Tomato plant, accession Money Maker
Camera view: tilt-top (135 deg); turntable rotation: 300 degrees
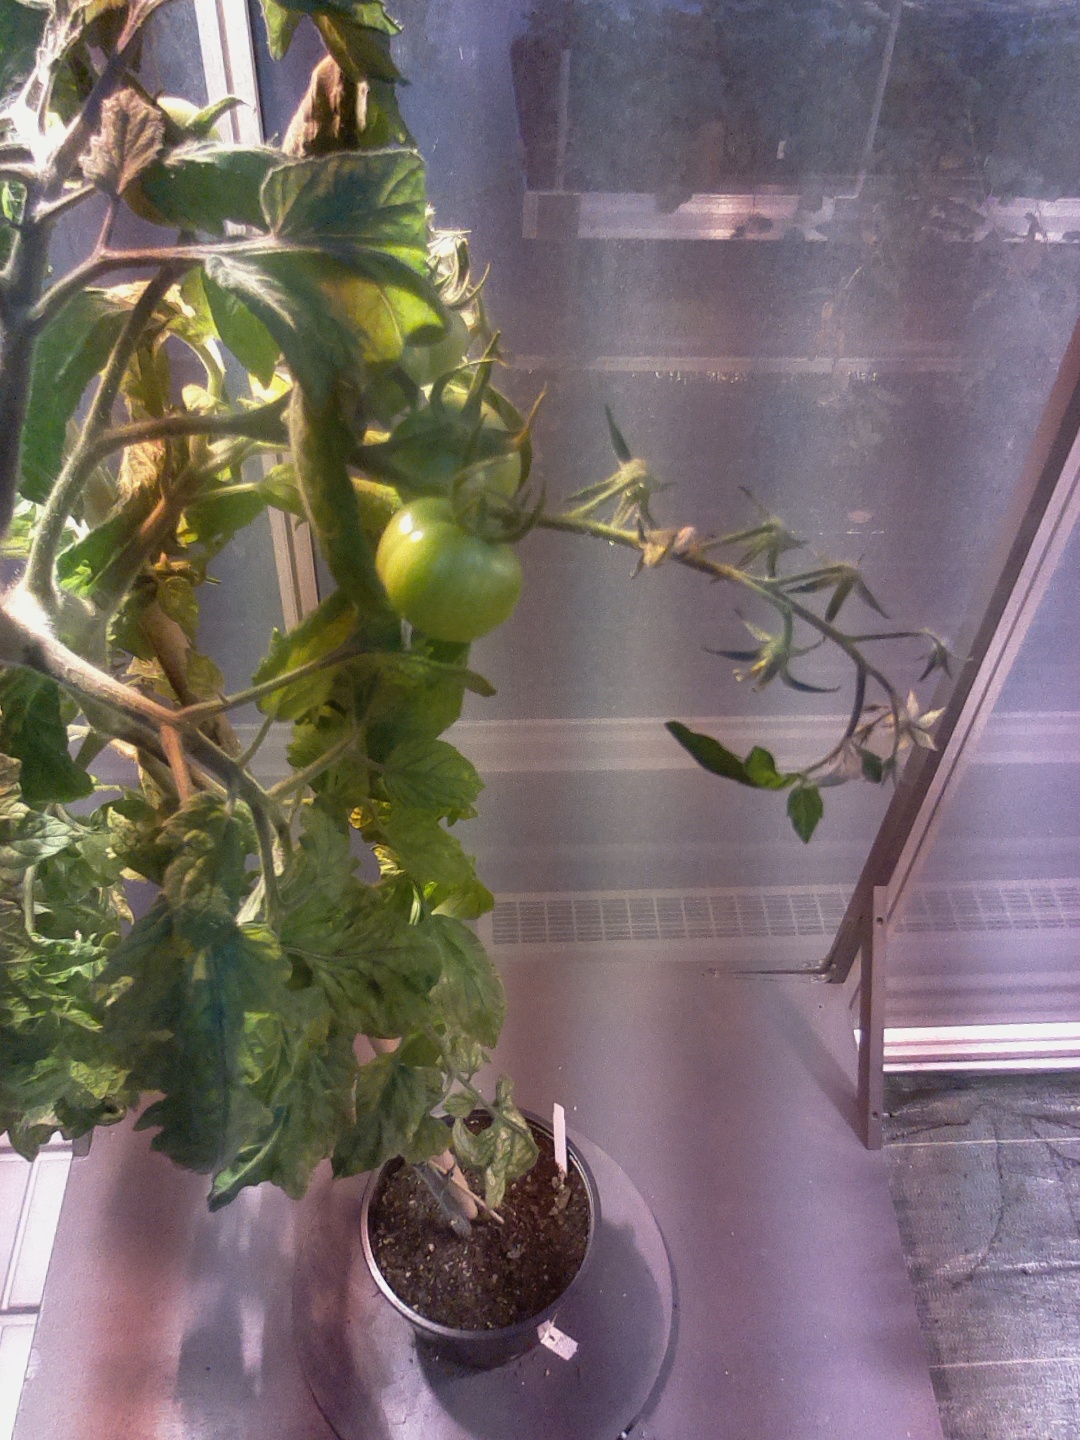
BBCH growth stage 74: 40%-50% of final fruit size